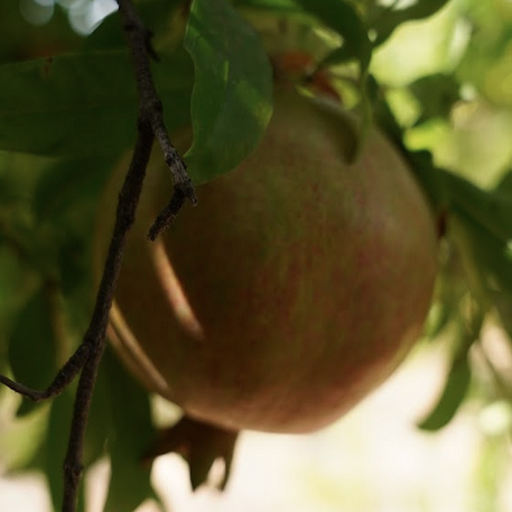
Label: Healthy